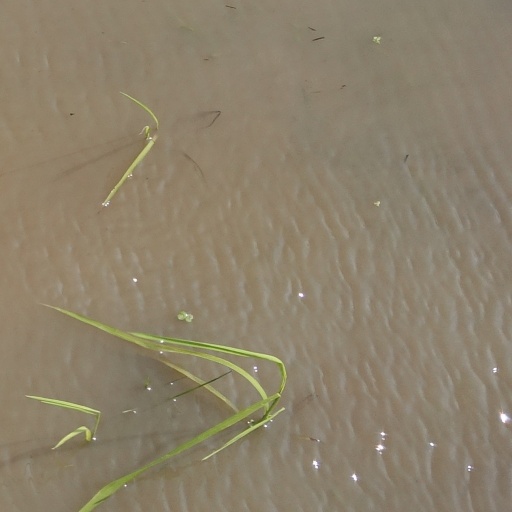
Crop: rice